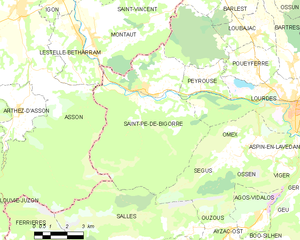
Carte des communes françaises
Saint-Pé-de-Bigorre est une commune française située dans le département des Hautes-Pyrénées, en région Occitanie.